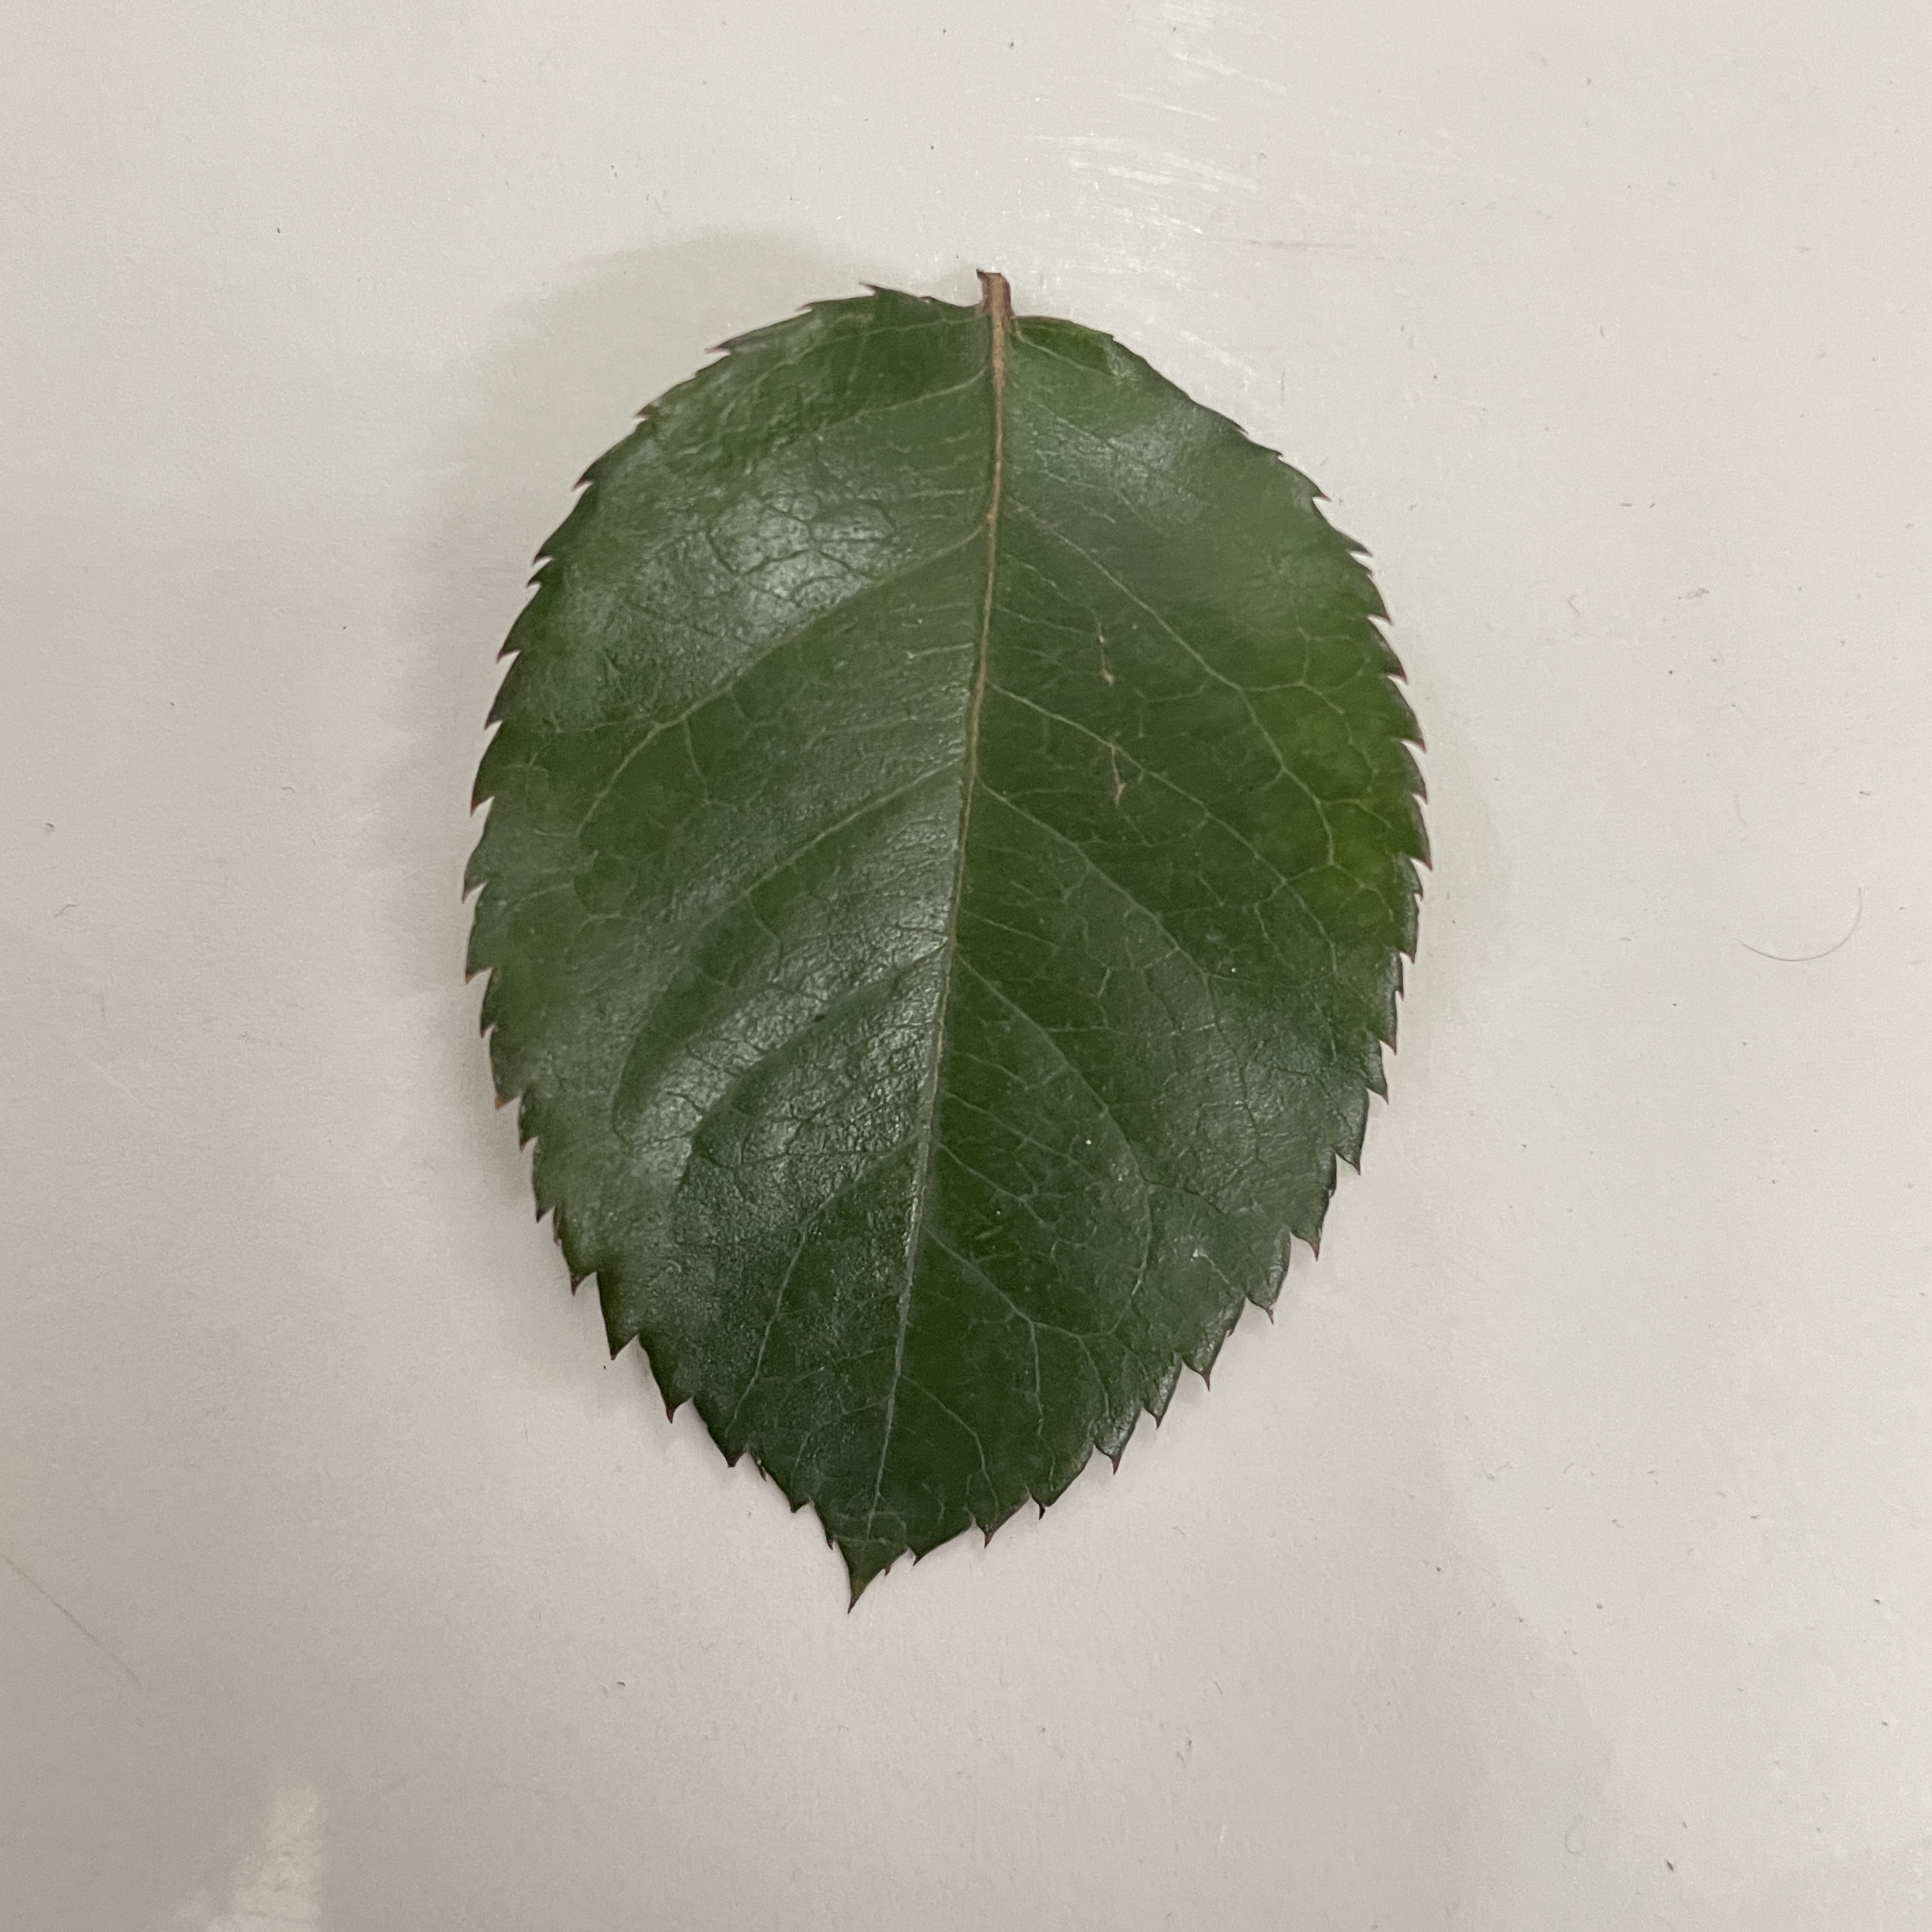
Label: Healthy Leaf